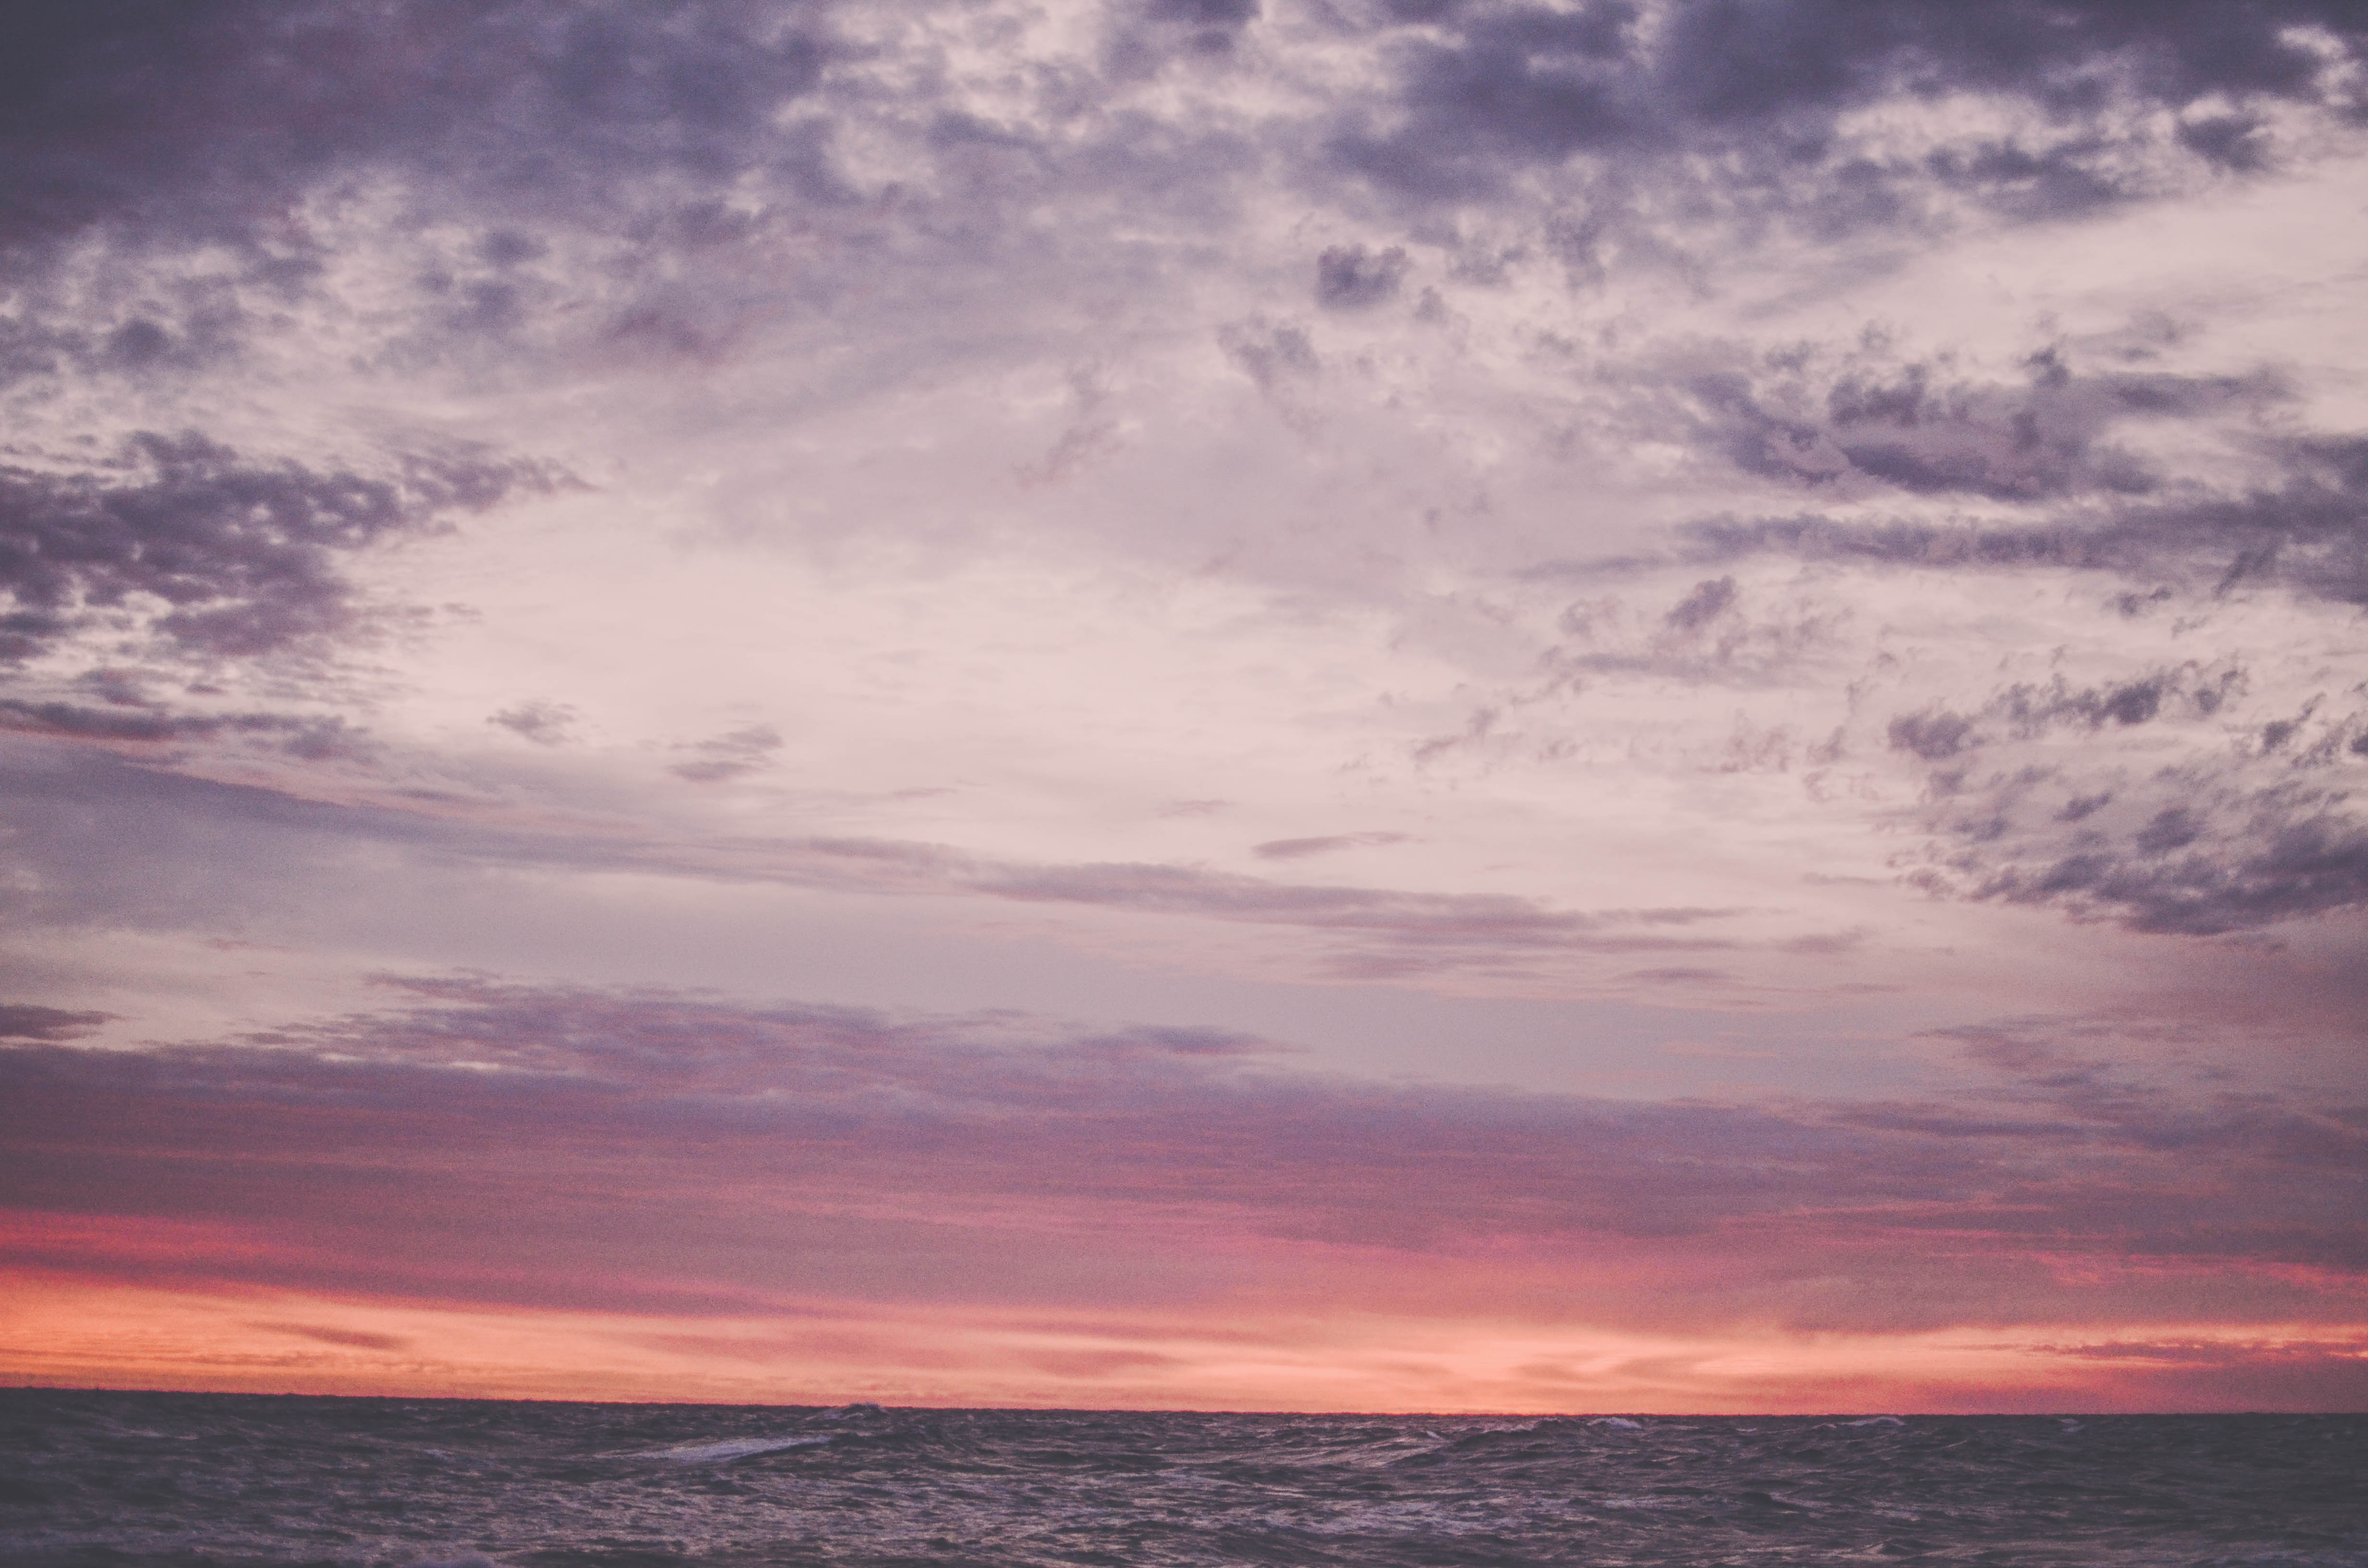
beach, sea, coast, ocean, horizon, cloud, sky, sunrise, sunset, morning, shore, wave, dawn, atmosphere, dusk, evening, afterglow, meteorological phenomenon, wind wave